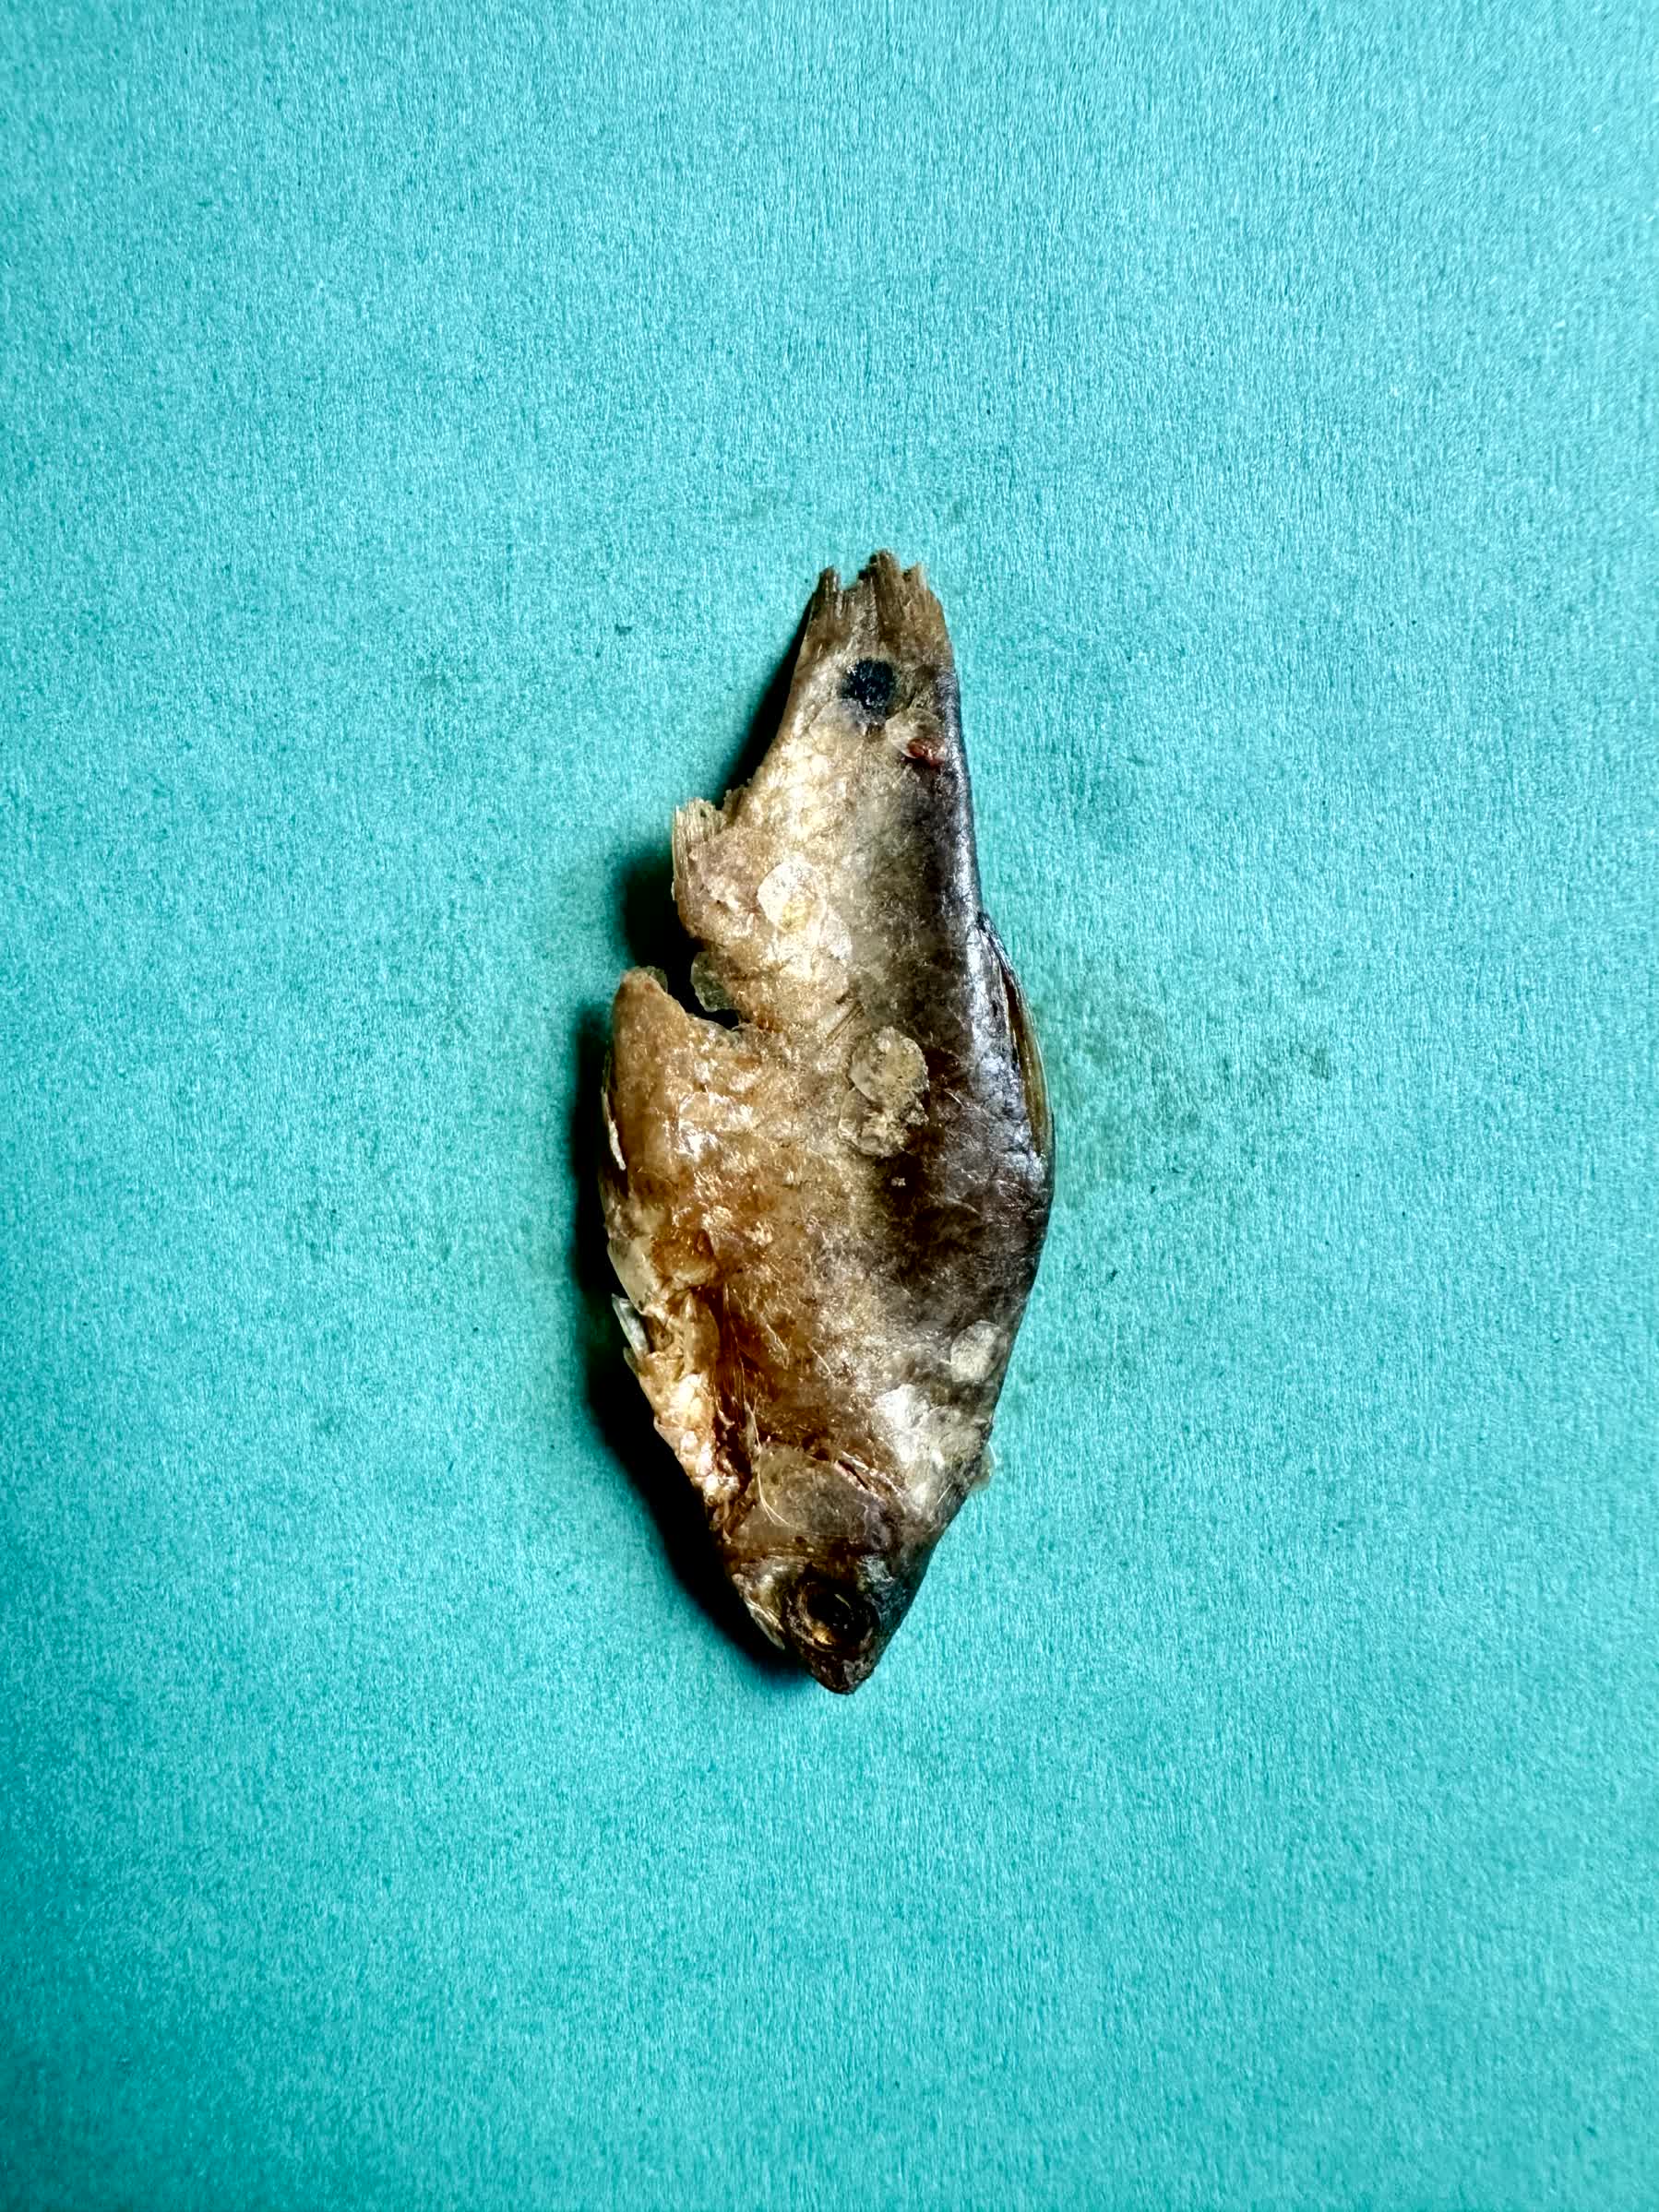
Species: puti chepa